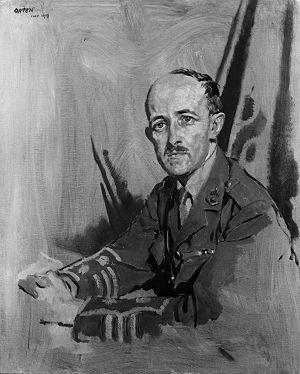
Maurice Hankey Alers Pascal, 1ᵉʳ baron Hankey, est un fonctionnaire britannique qui est parvenu au poste de secrétaire du Cabinet et qui plus tard est parvenu à évoluer, fait rare, de la fonction publique à un bureau ministériel.